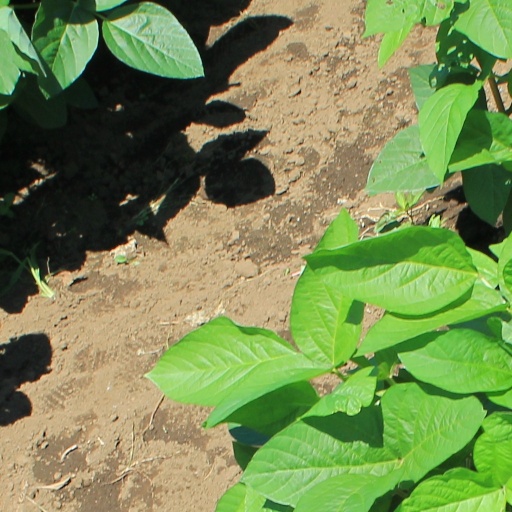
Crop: soybean